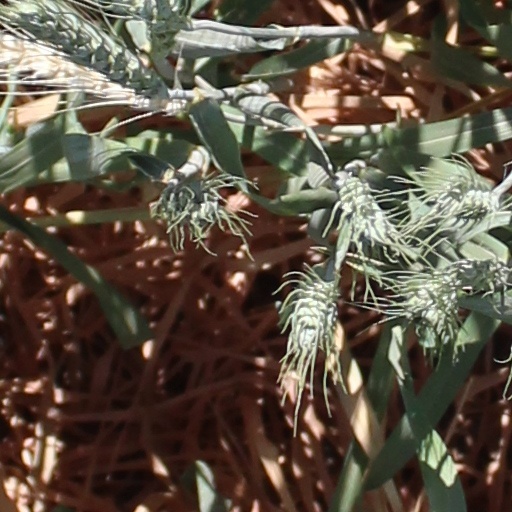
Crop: wheat